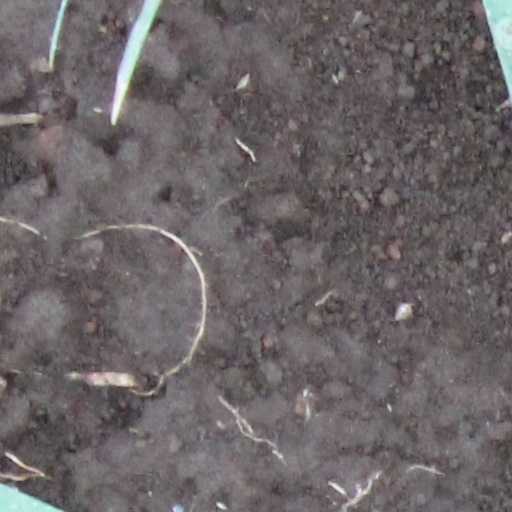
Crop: wheat